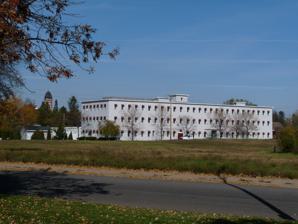
Building: Folding Furniture Works Building
Country: United States of America
Year built: 1931
United States historic place Folding Furniture Works Building U.S. National Register of Historic Places Folding Furniture Works Building Location 1020 First St. Stevens Point, Wisconsin Coordinates 44°31′33″N 89°35′15″W / 44.5257°N 89.58737°W / 44.5257; -89.58737 Built 1931 NRHP reference No. 93000666 Added to NRHP July 29, 1993 The Folding Furniture Works Building , also known as the Lullabye Furniture Warehouse , is located in Stevens Point, Wisconsin . It was added to the National Register of Historic Places in 1993. References